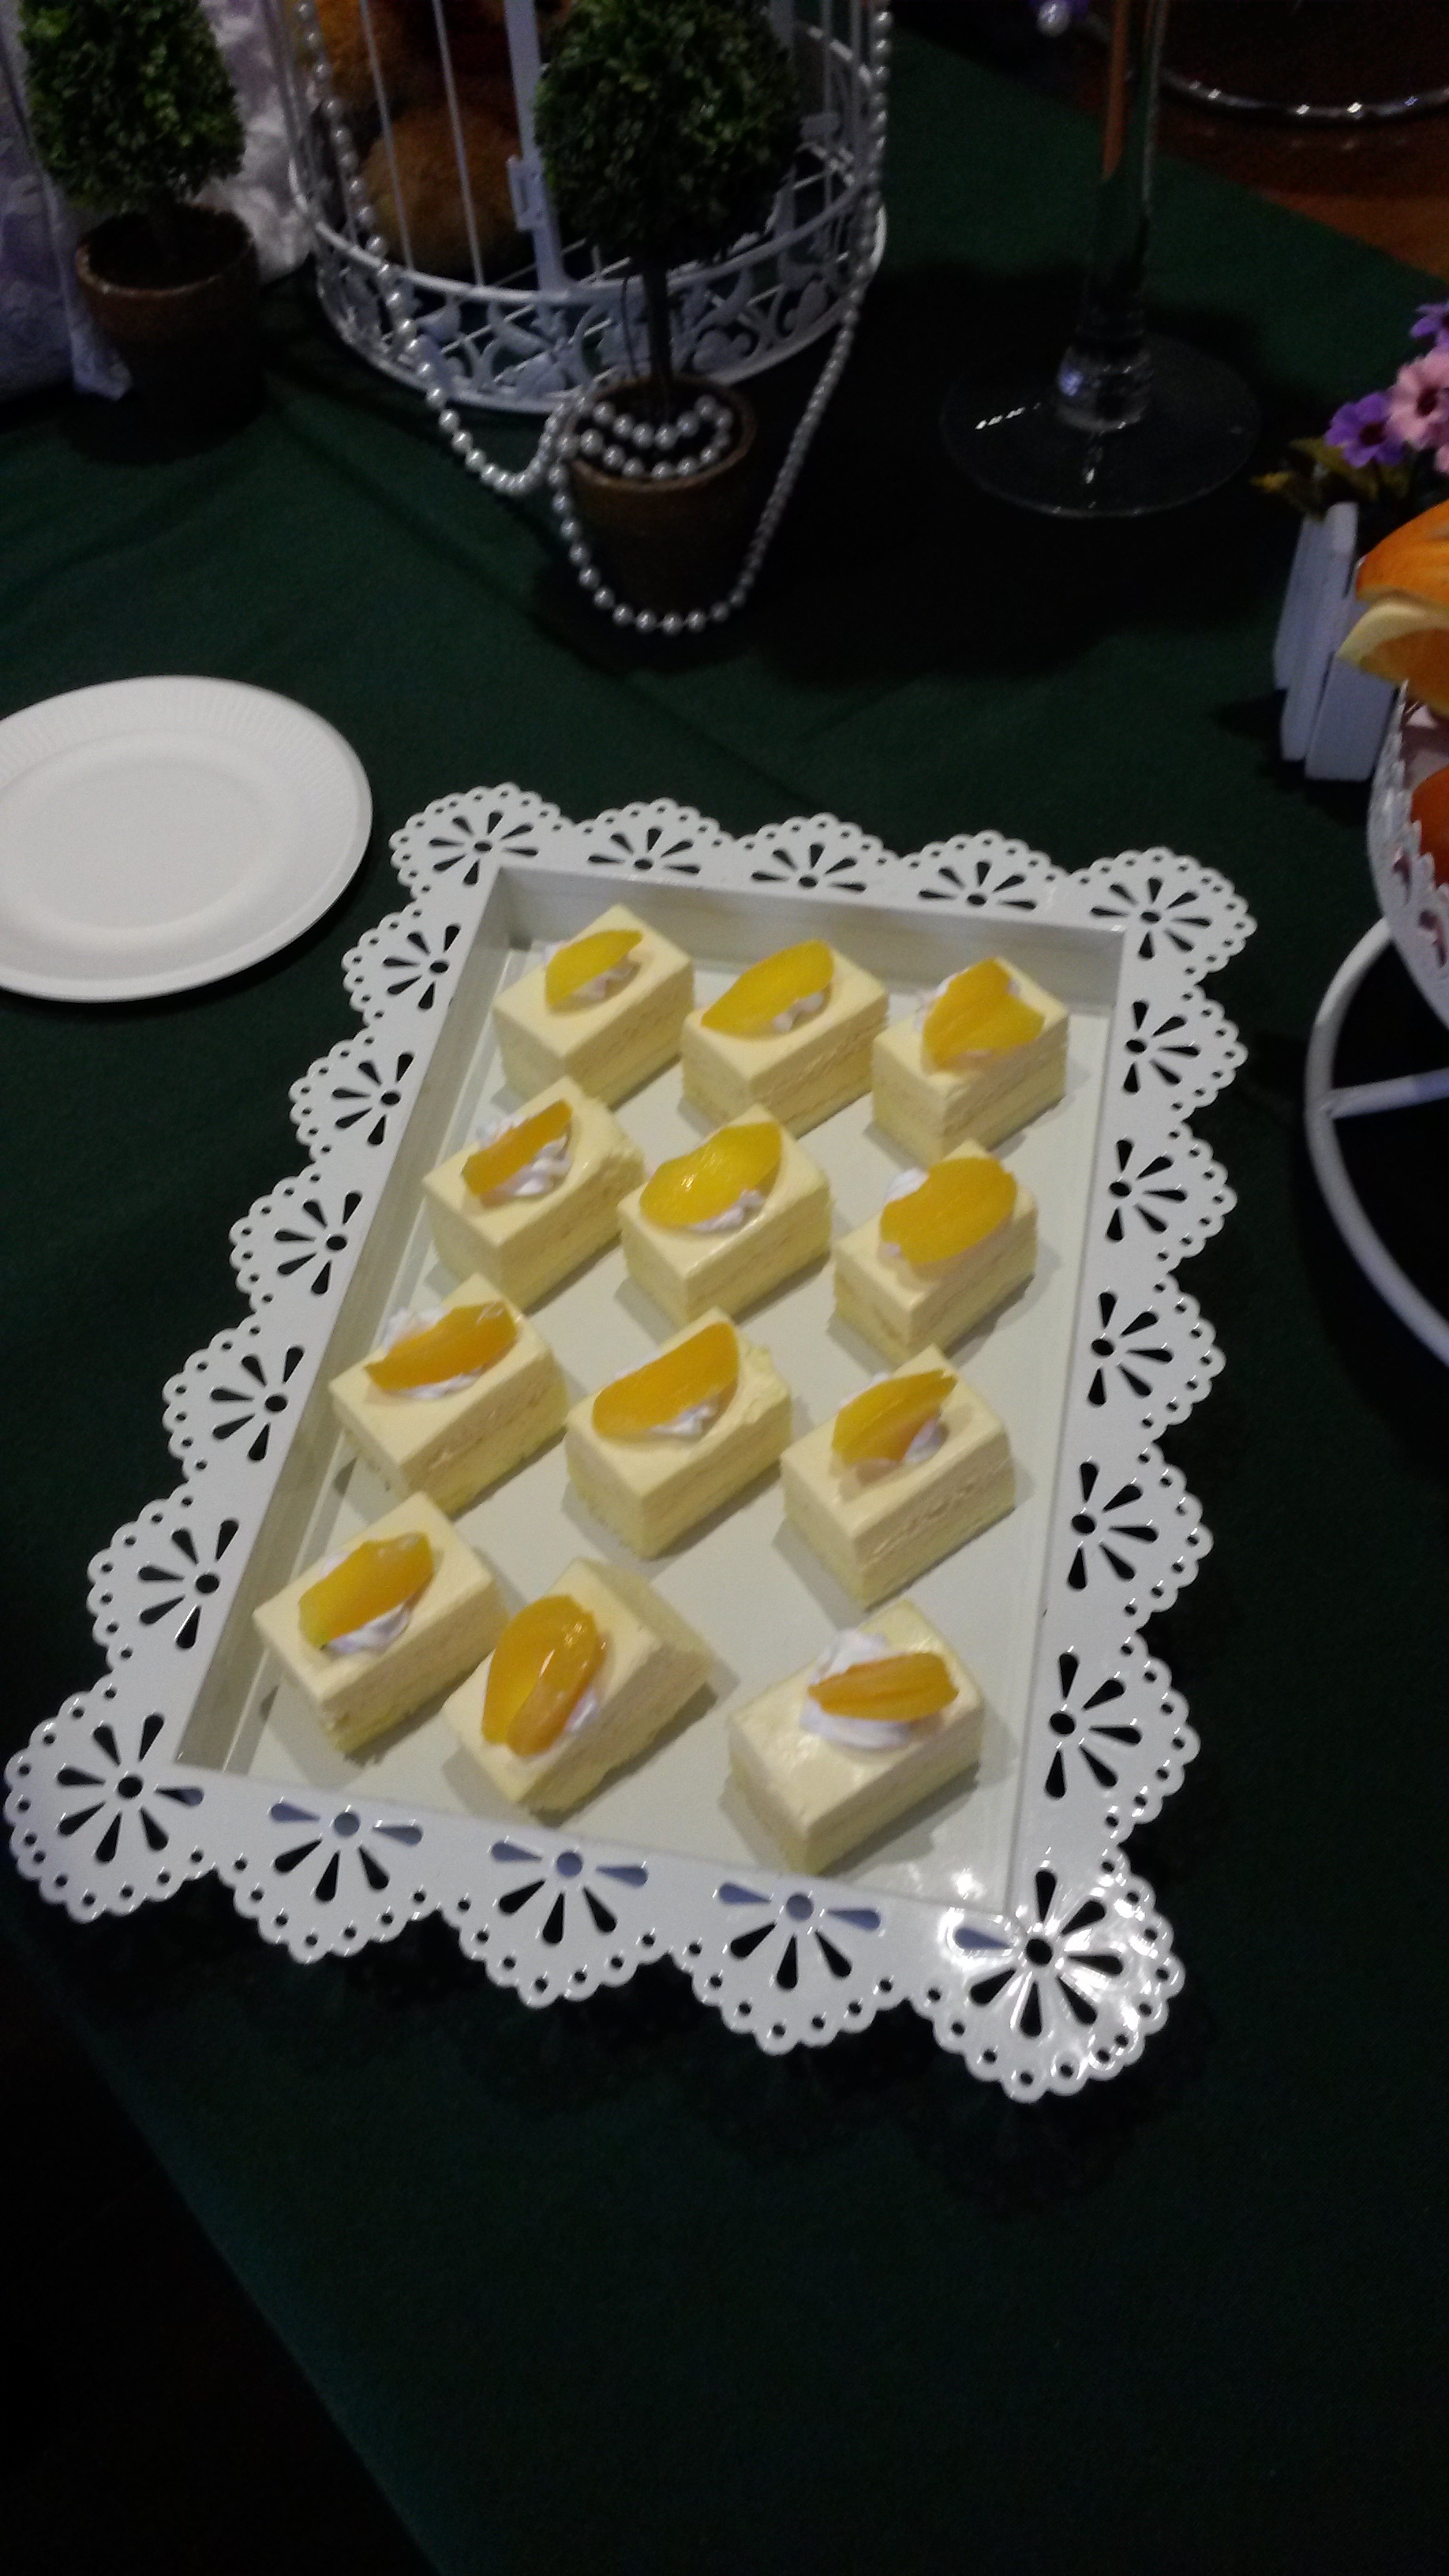
meal, food, baking, dessert, cake, buffet, icing, party, broad, torte, cake decorating, xianyou, building materials city